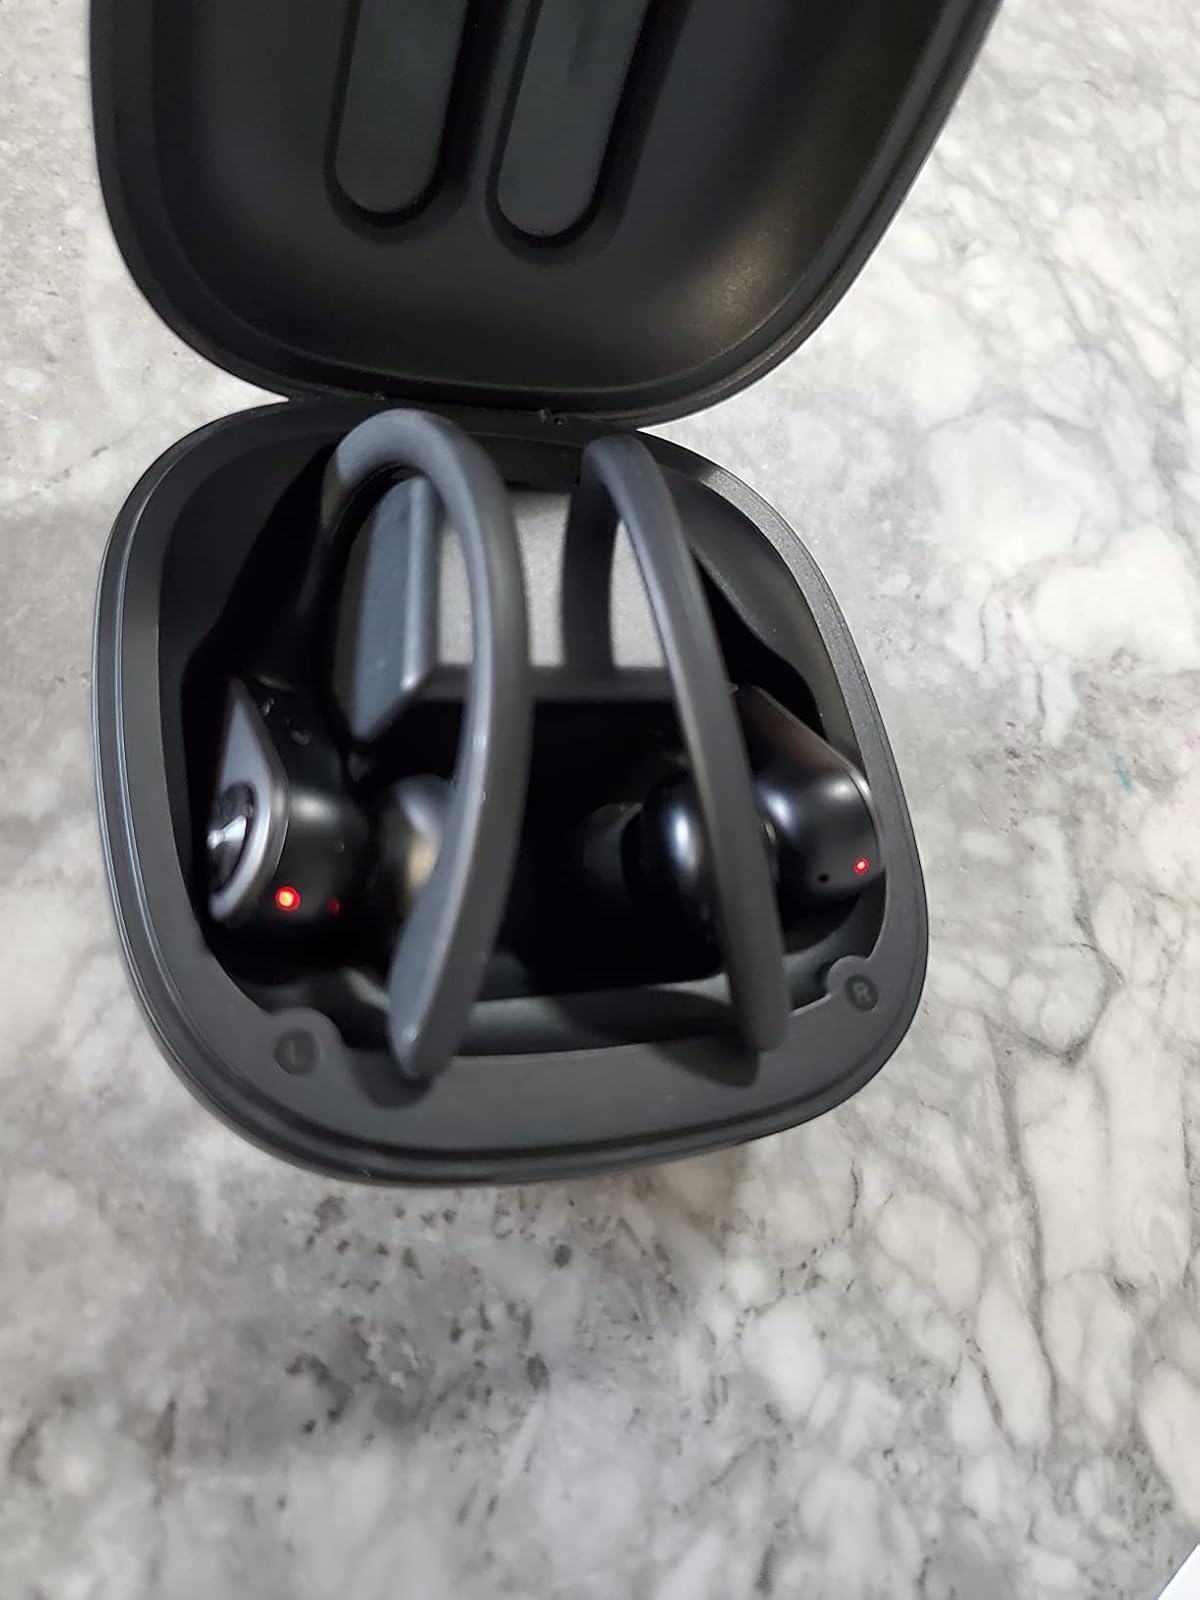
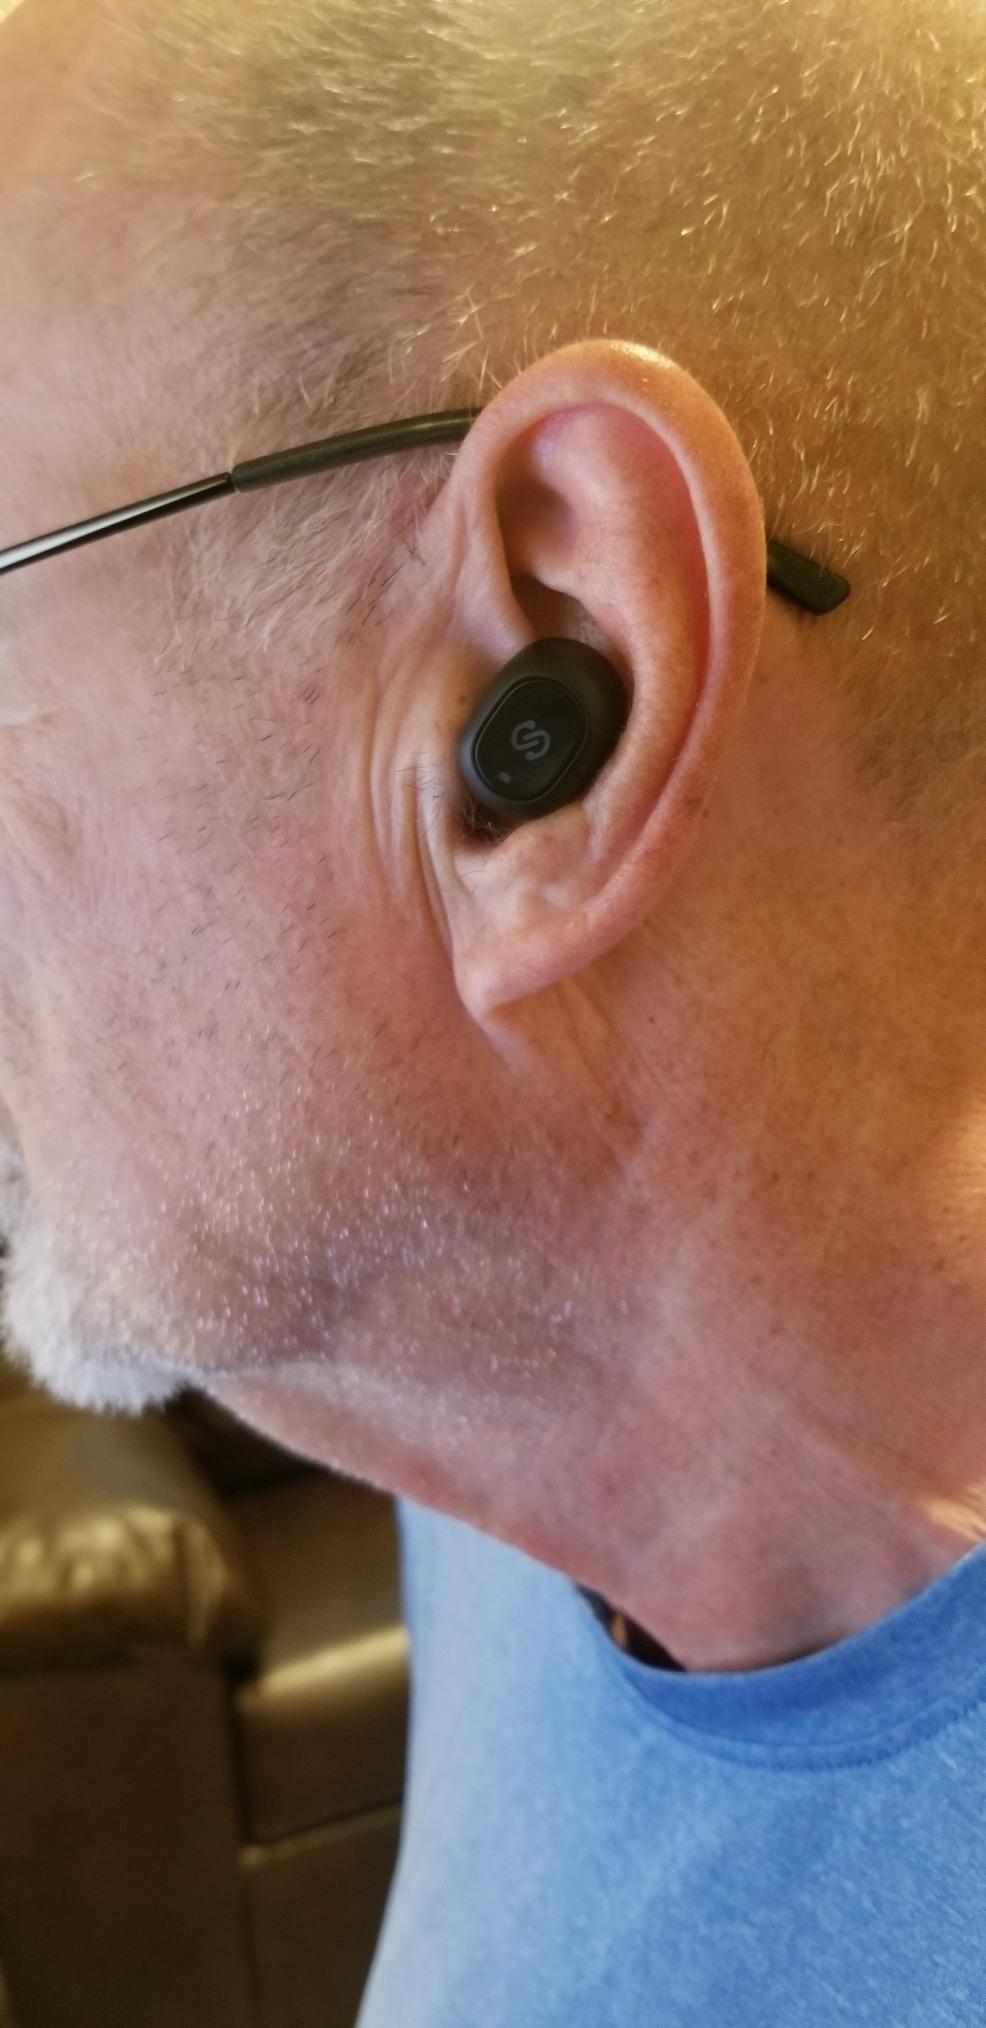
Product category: earbuds
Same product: no